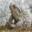
Label: frog